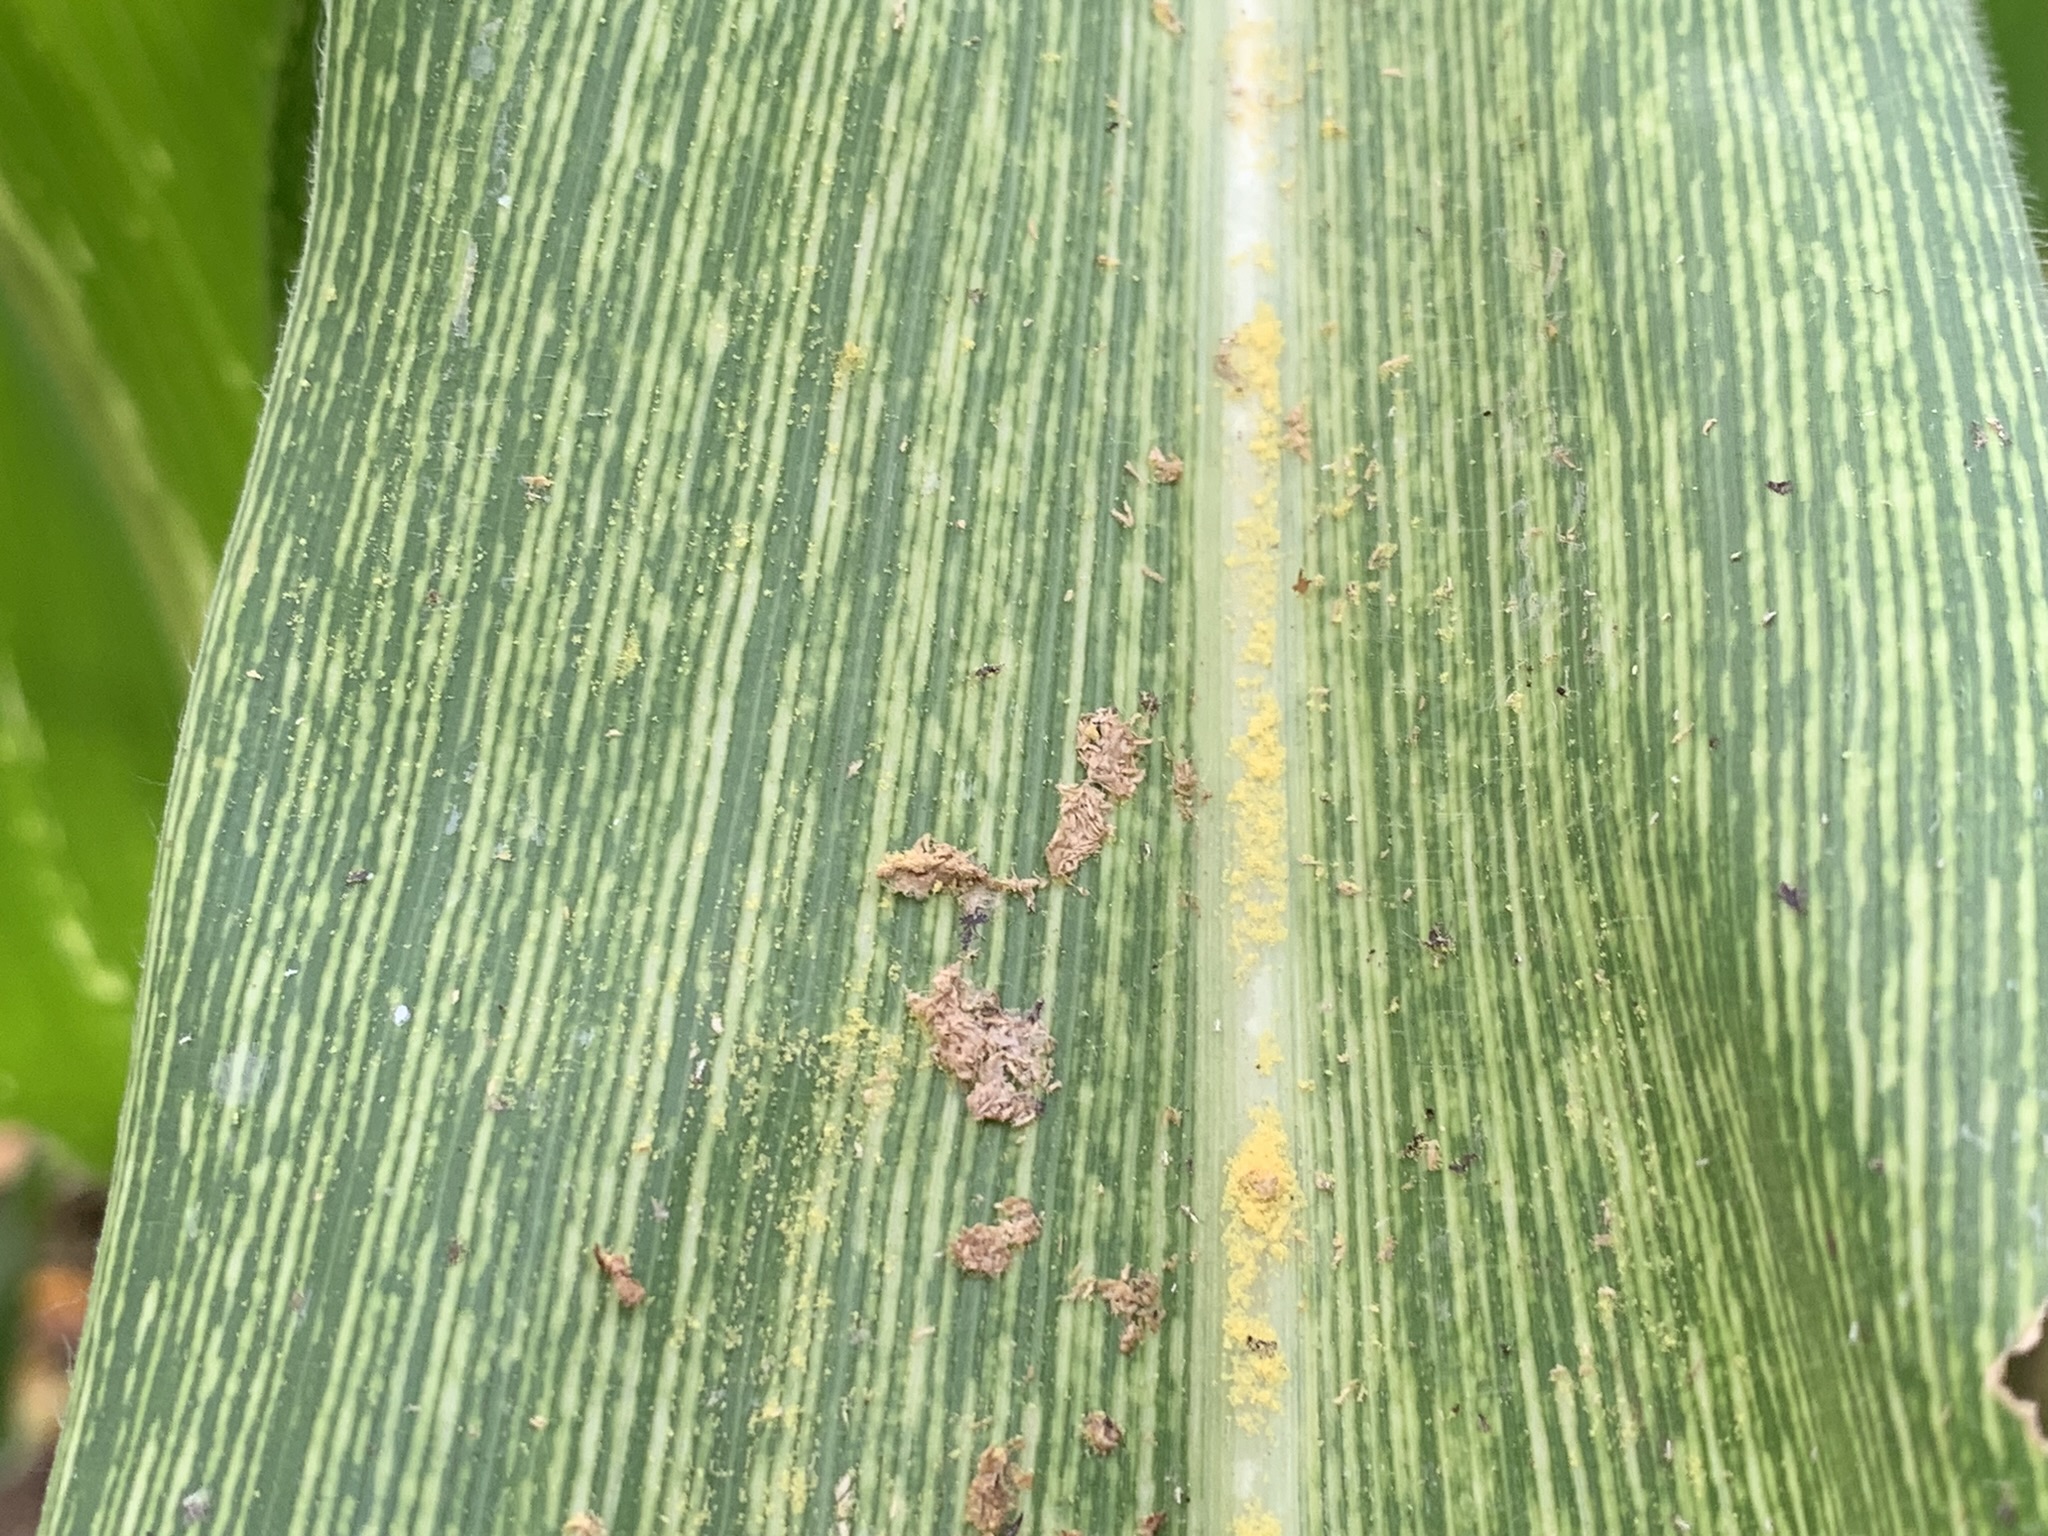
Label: MSV